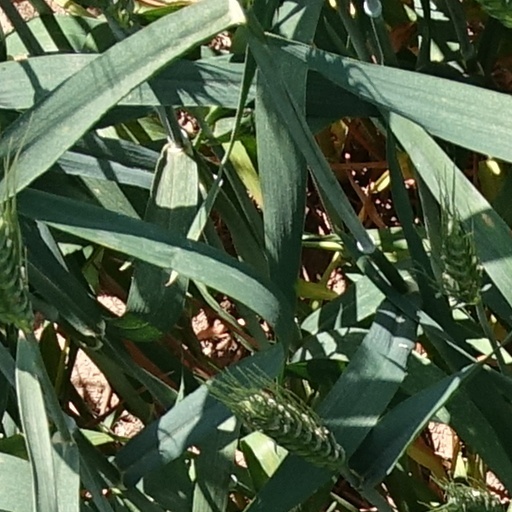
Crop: wheat